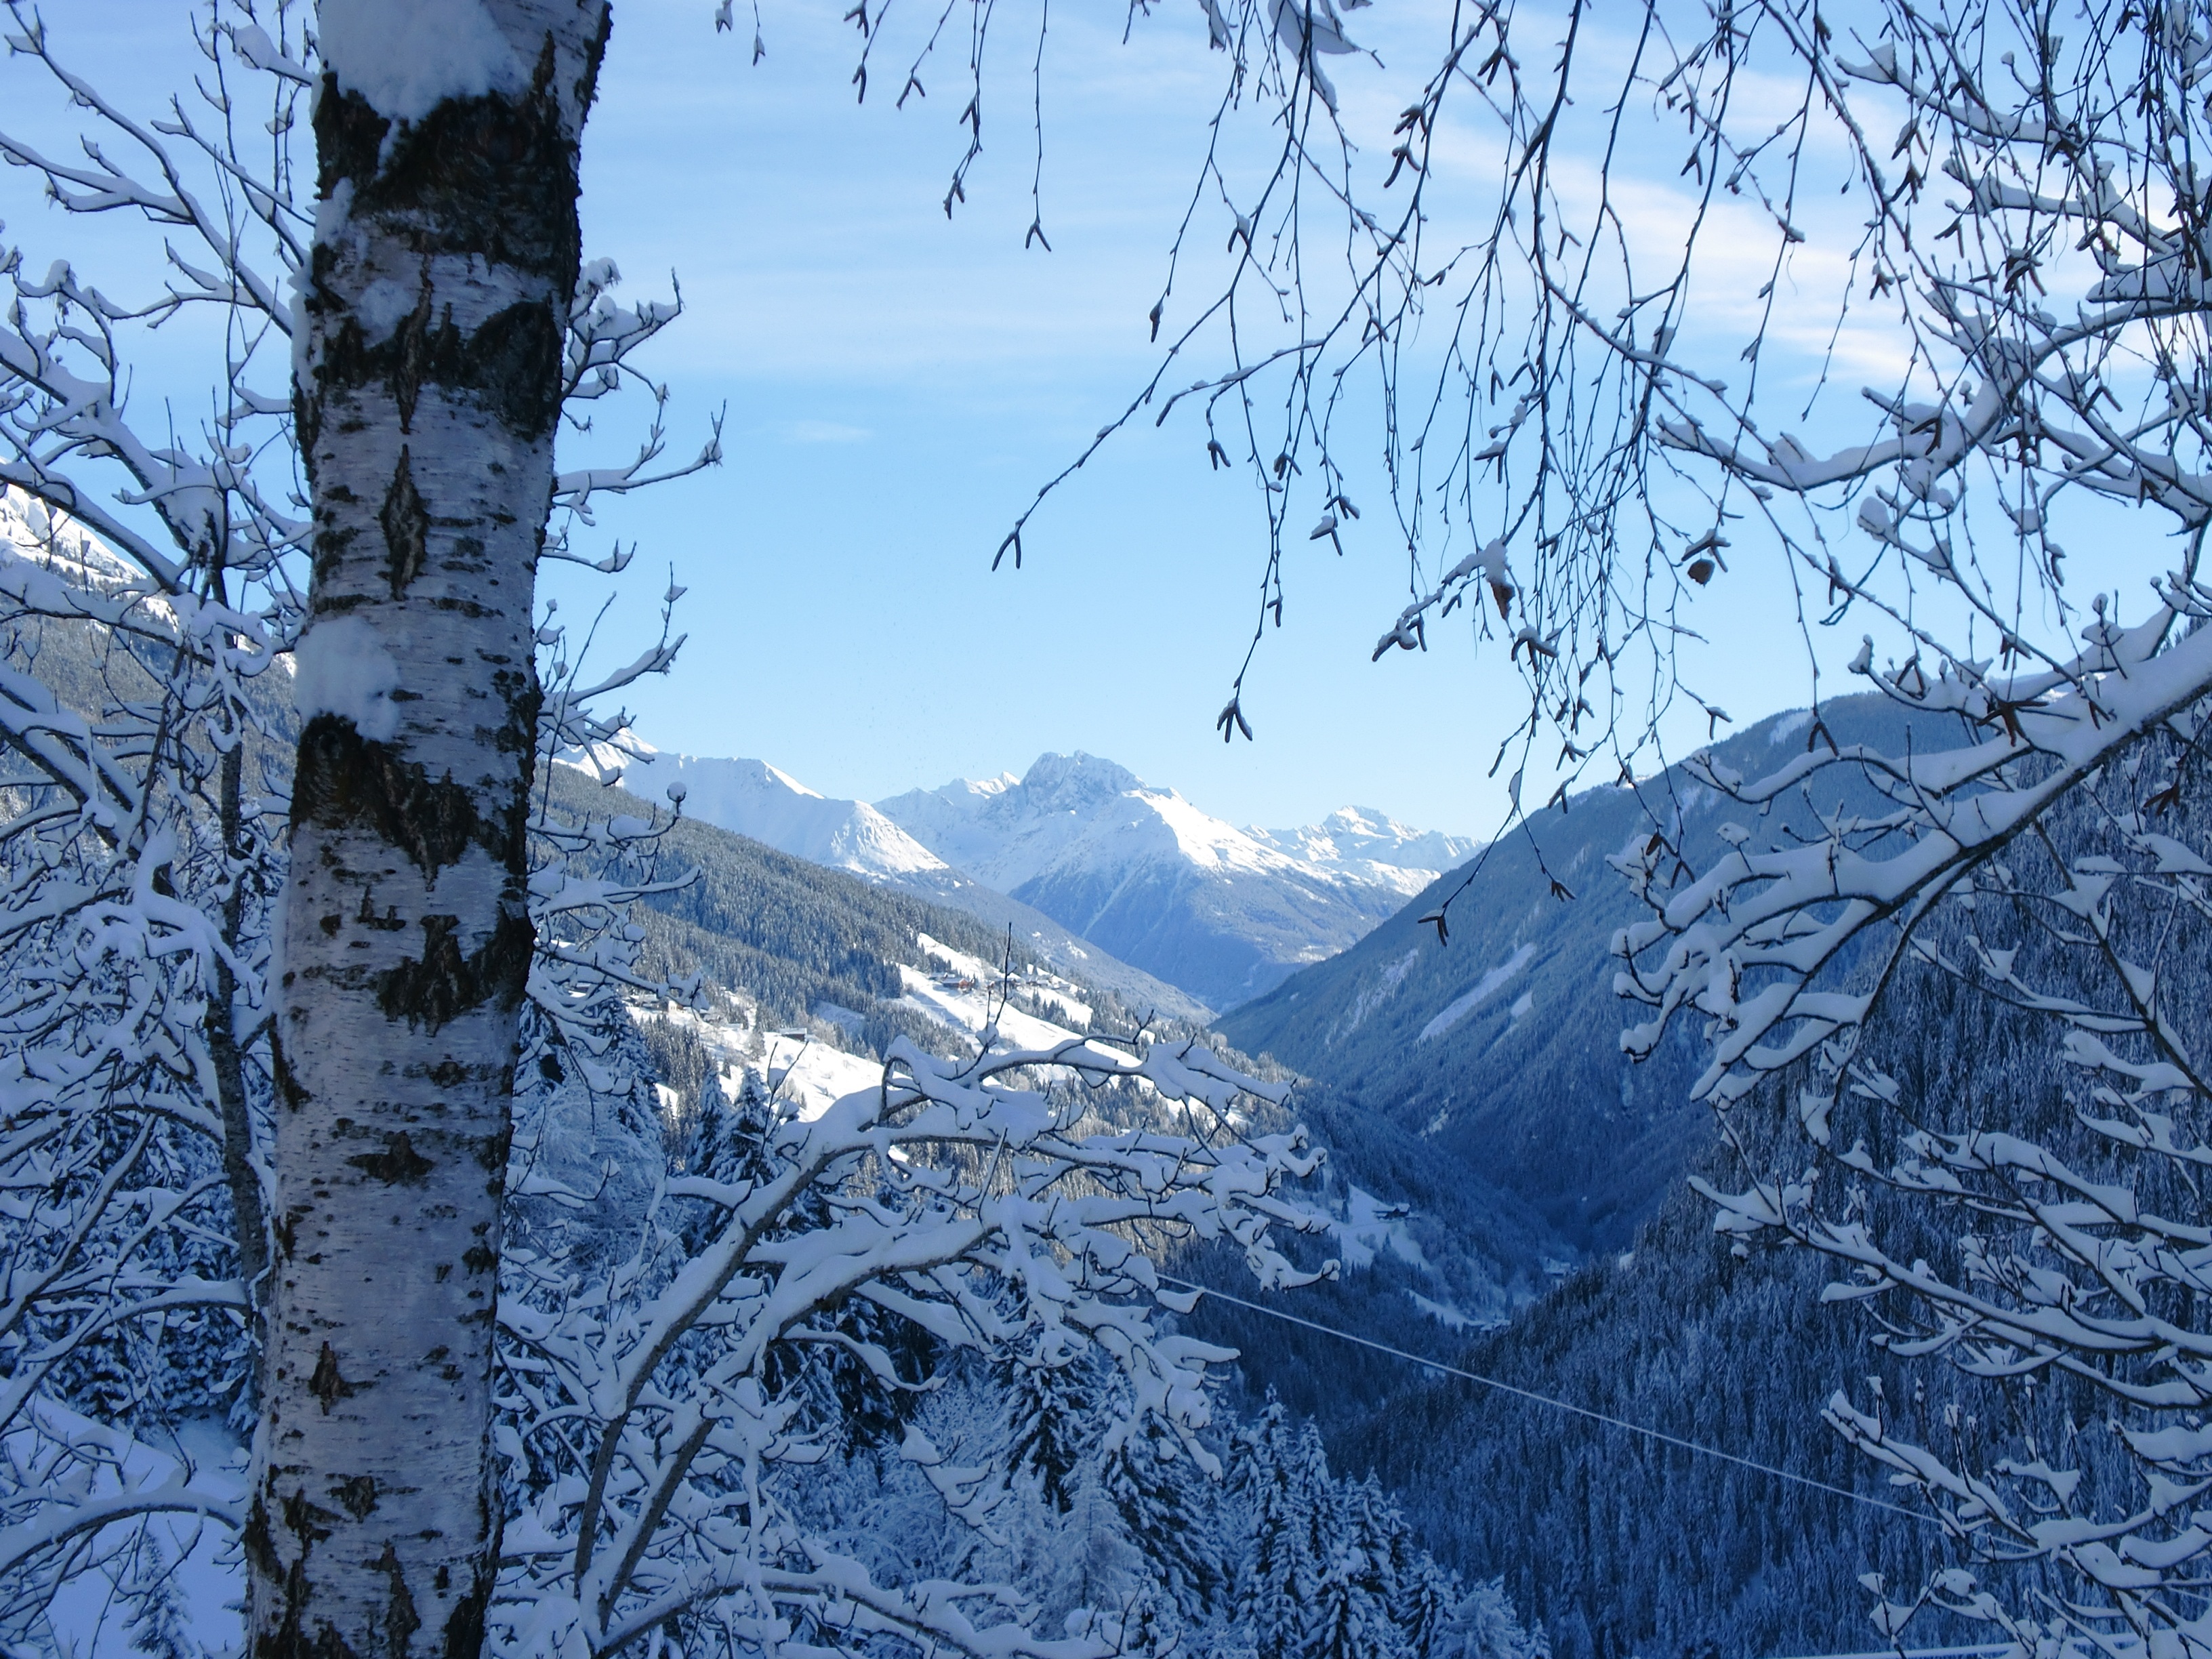
tree, wilderness, mountain, snow, winter, mountain range, weather, alpine, season, ridge, austria, mountains, alps, piste, mountainous landforms, geological phenomenon